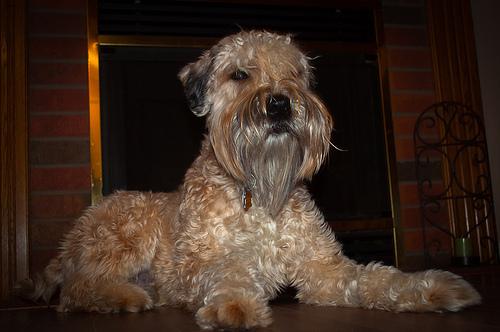
Breed: wheaten terrier